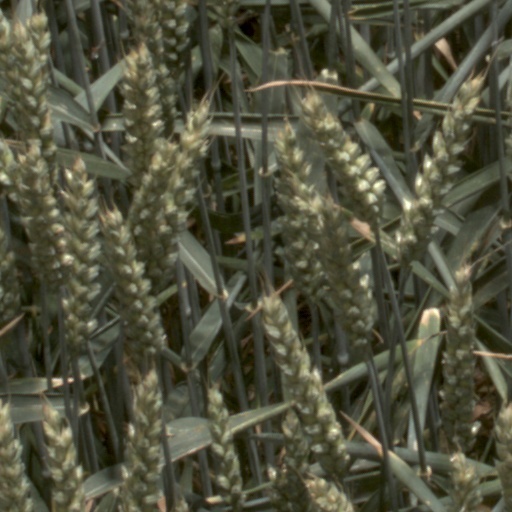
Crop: wheat